Jesse Root Grant

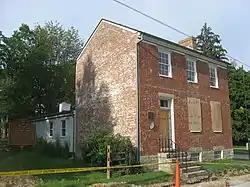
Grant household in Georgetown

Jesse became very proud of his eldest son and his ability as he came of age, often telling stories about and referring to him as "my Ulysses". As the independent minded Ulysses became of age, however, their paternal relationship would be put through various trials. In 1838 Jesse enrolled Ulysses in abolitionist John Rankin's academy during the winter period. Always striving to secure good education for his sons, Jesse made arrangements for Ulysses to be nominated and enrolled in the U.S. military academy at West Point without Ulysses' knowledge. Through his political associations Jesse was referred to a former friend, Thomas Hamer, who was also a prominent lawyer and was being considered by the Democrats as a possible candidate for the Presidency, asking him to nominate Ulysses. However, because of Jesse's past indifference with Hamer over Jacksonian politics, he attempted to bypass him and instead wrote to Thomas Morris, senator from Ohio, asking that he nominate Ulysses. Morris wrote back on February 19, 1839, explaining that Hamer was the only one authorized to submit a nomination from Brown County Here Jesse found himself in an awkward position, as a few years earlier he had criticized Hamer in the "Castigator" over a disagreement involving Andrew Jackson, use of public funds and a U.S. bank. To Jesse's surprise, Hamer honored his request and gave the nomination to Ulysses, asking "why didn't you apply to me sooner?", and in so doing, restored their friendship. When Hamer submitted the nomination he incorrectly entered the name ""Ulysses S. Grant"", which became the formal name and would stay with Ulysses throughout his adult life.